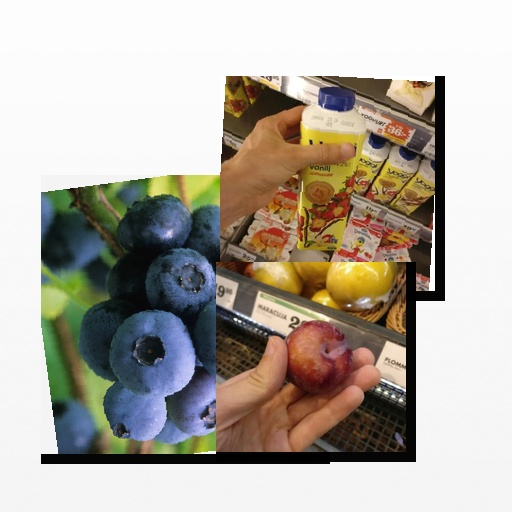
Food items: plum, blueberry, strawberry_yoghurt